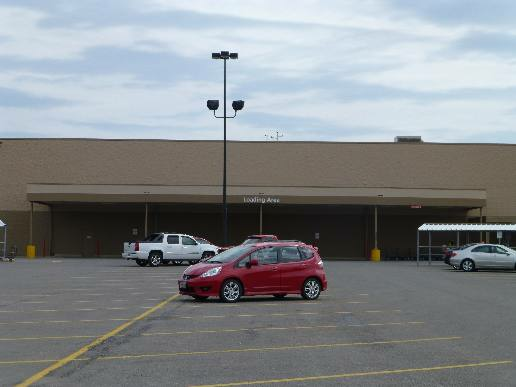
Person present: No